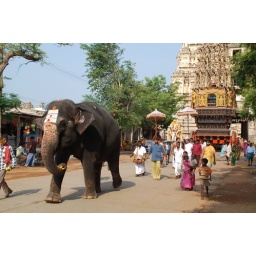
The temple elephant is paraded along the street every day and taken to bath in the river at the sacred ghats.